Col de Portet d'Aspet

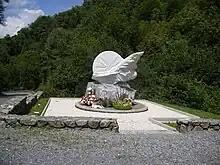
The monument to Fabio Casartelli

On 18 July 1995, during the fifteenth stage of the 1995 Tour de France, Fabio Casartelli and a few other riders crashed on the descent of the Col de Portet d'Aspet. Casartelli sustained heavy facial and head injuries and lost consciousness. While being transported via helicopter to a local hospital, he stopped breathing and after numerous resuscitation attempts was declared dead. The Société du Tour de France and the Motorola team placed a memorial stone dedication to Casartelli on the spot where he crashed.